Describe the emotion expressed in this image:  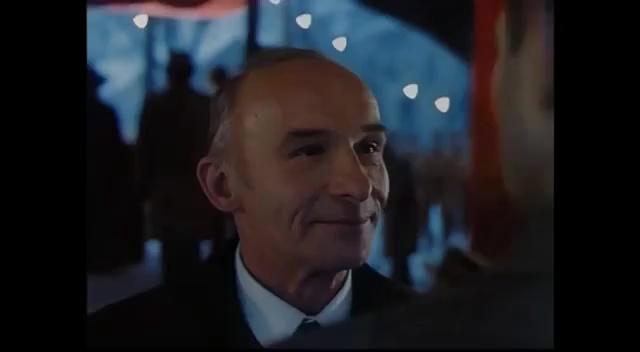
This person displays Fear, valence and arousal with low intensity.